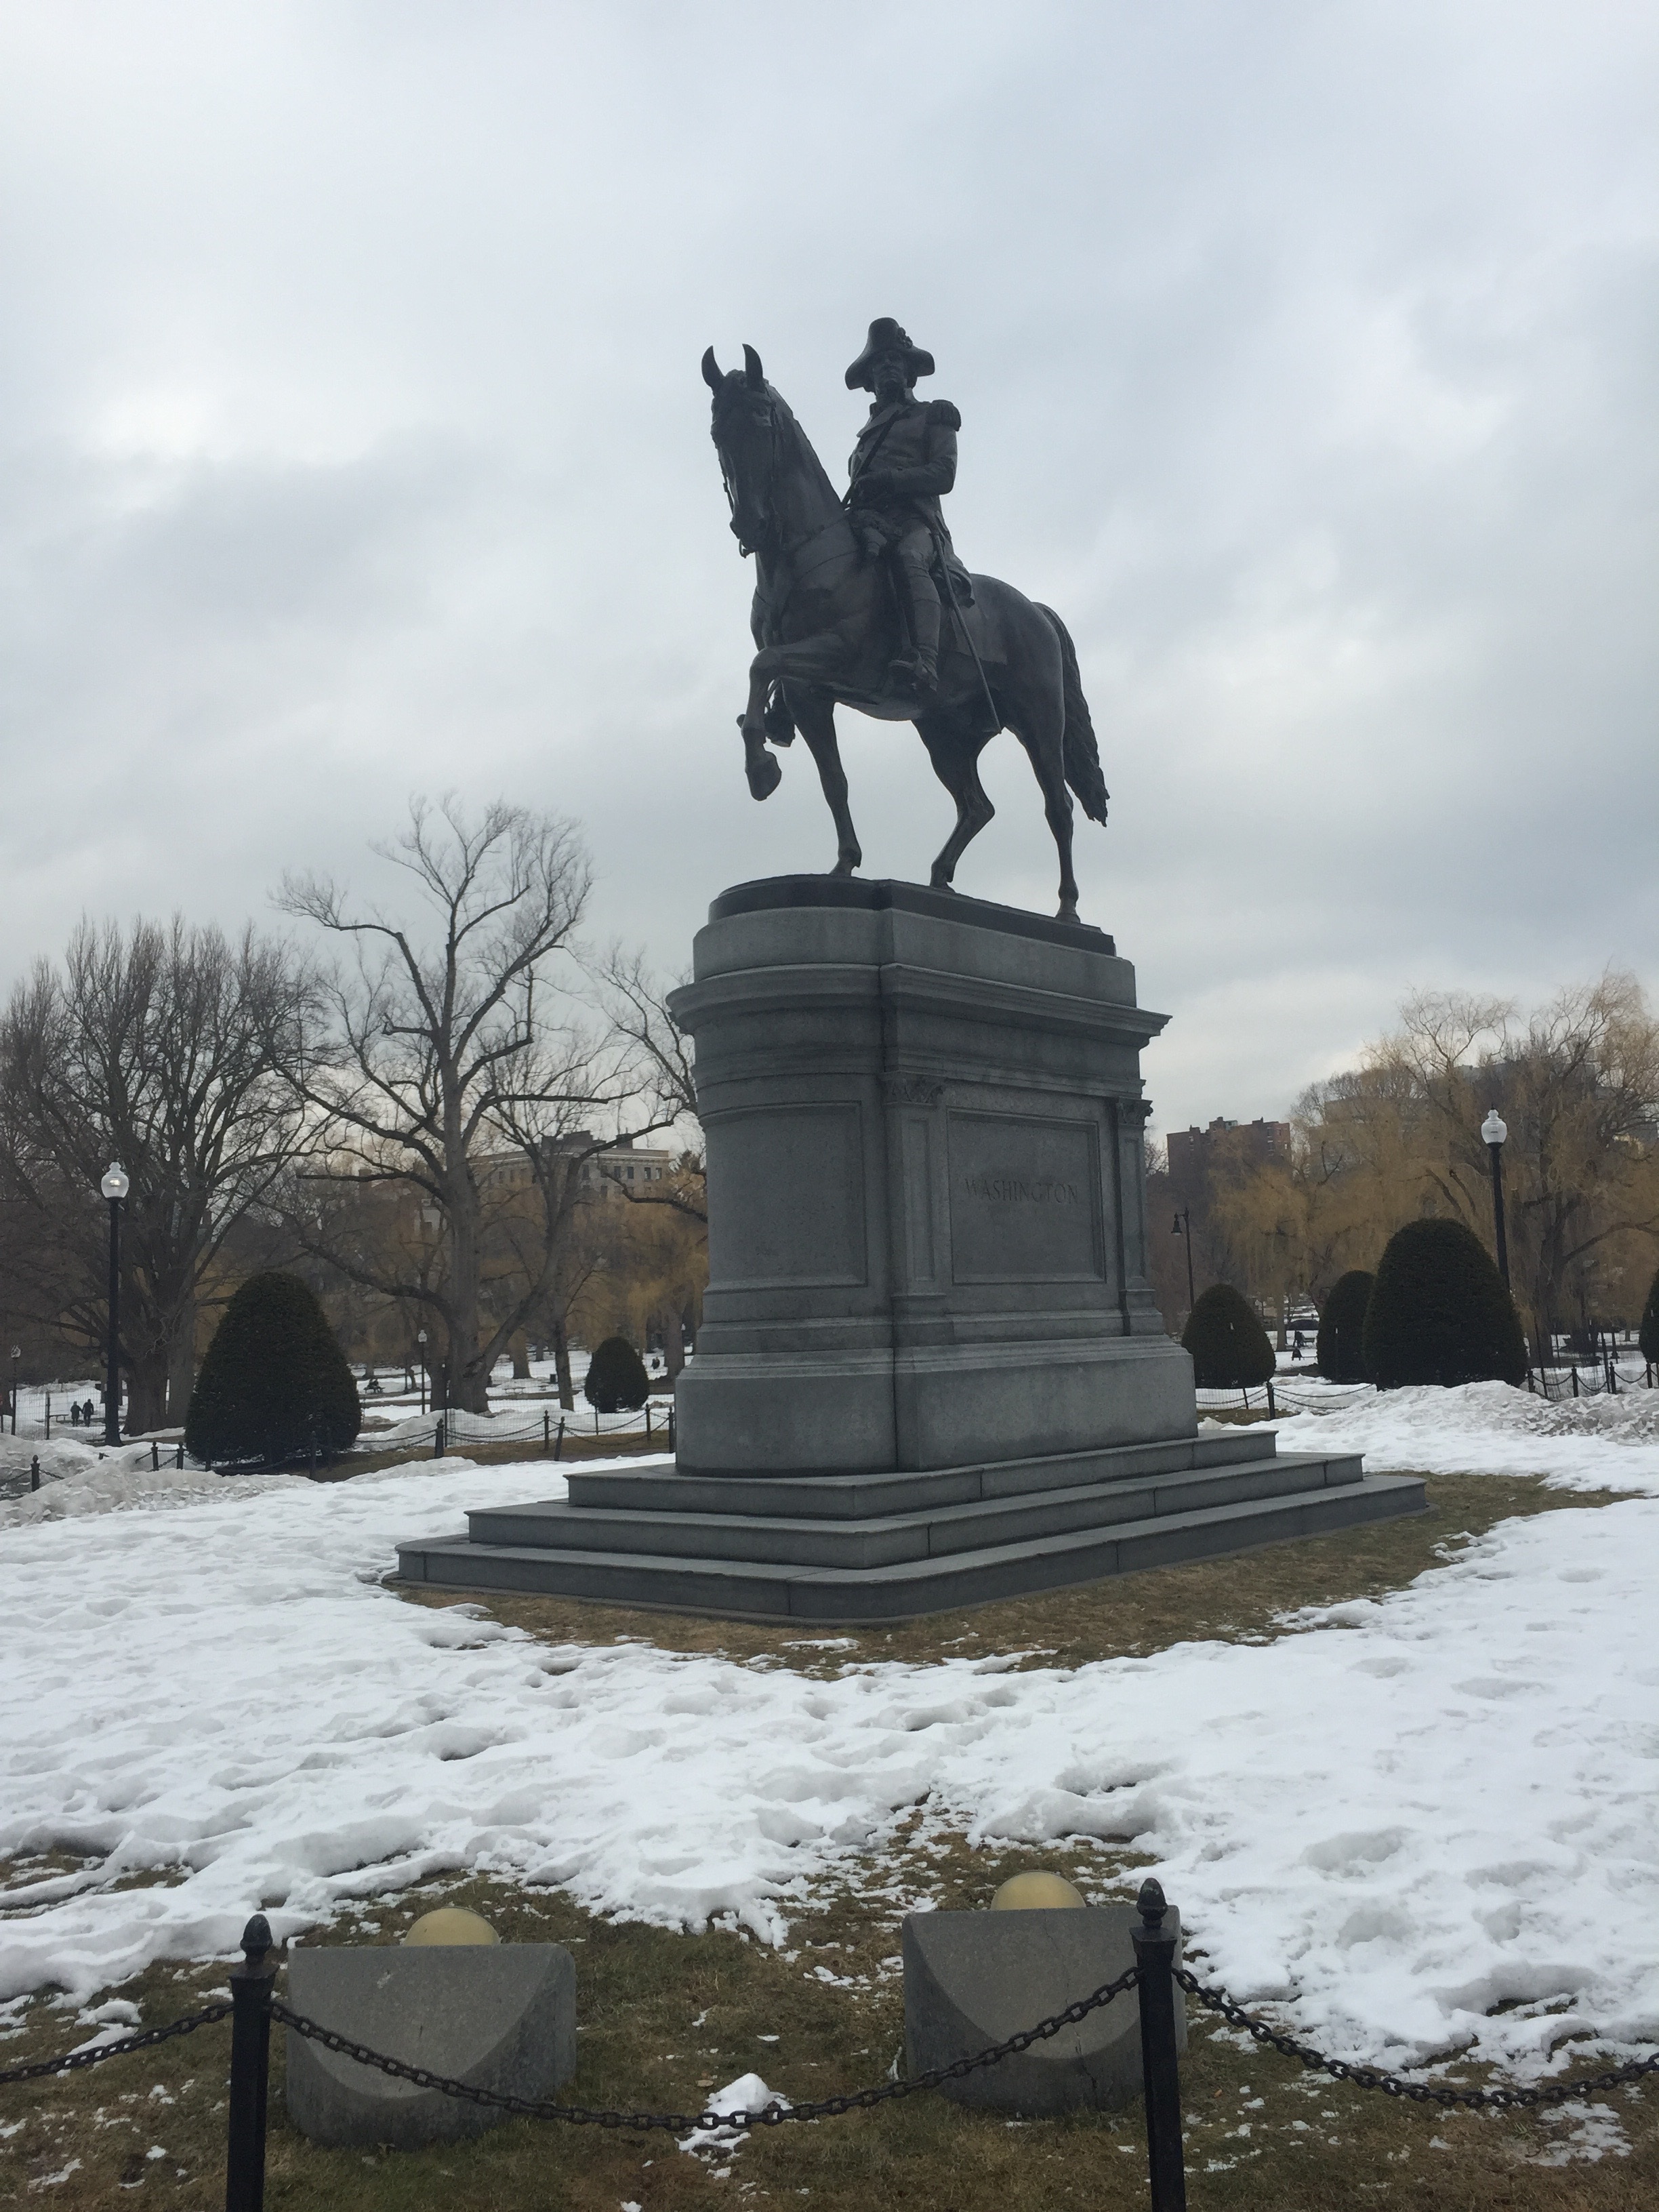
winter, city, monument, downtown, statue, horse, park, usa, america, landmark, attraction, boston, places, sculpture, memorial, art, center, famous, water feature, states, massachusetts, touristic, sights, george washington